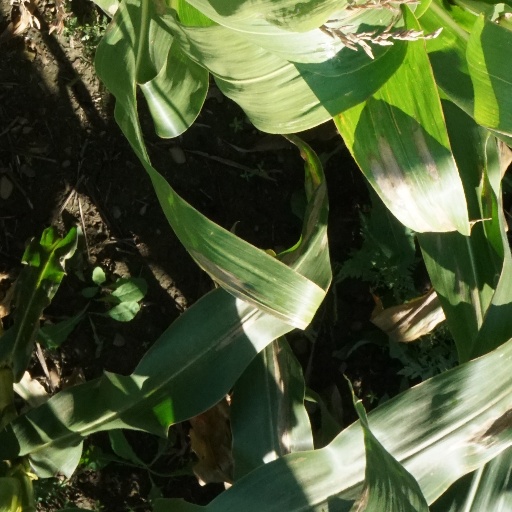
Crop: maize; corn